Dancing Barry

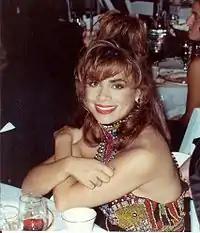
Dancing Barry sometimes performed with then-Laker Girl Paula Abdul.

For the following seven-plus seasons, Dancing Barry was a regular at Lakers games, usually performing in the second half. He was a staple of their Showtime era, and his tenure with the team included six NBA Finals appearances and championships in 1985, 1987 and 1988 for the Lakers. He no longer had to pay for tickets, and he was paid $35 a game during his first season with the Lakers, the same rate as the Laker Girls were paid. When the Los Angeles Clippers offered to pay him $200 a game, the Lakers matched the offer. He was perturbed that he never received another raise. He came up with new dance routines that required people to help, while paying them out of his own pocket.